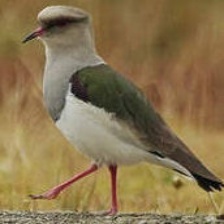
Species: ANDEAN LAPWING
Scientific name: VANELLUS RESPLENDENS